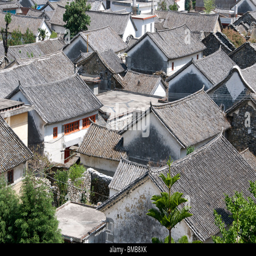
roofs of houses typical of the region